Mazhar Alanson

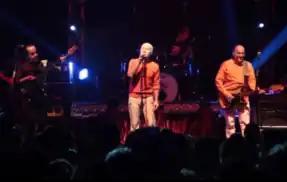

He started playing the guitar during his high school years. In 1966, Mazhar formed the band "Kaygısızlar" ("The Carefree") along with Fuat Güner and Sadik Kuyas. They played the music of the Beatles, Crosby, Stills & Nash and the Rolling Stones and collaborated with the renowned Turkish pop singer Barış Manço. Later on, Özkan Uğur joined the band, and in 1972 the trio was renamed MFÖ, after the initials of the members. While Özkan was serving his military duty, Mazhar and Fuat released their first album "Türküz Türkü Çığırırız" ("We are Turkish, we will sing Türkü"). The album song "Güllerin İçinden" ("From in-between the roses") brought the group to a broader audience. In 1974, Galip Boransu and Ayhan Sicimoğlu joined the band, and the quintet took the name İpucu Beşlisi ("Clue Quintet"). However, the band dissolved after a short time, and the group MFÖ continued to play as a trio again.